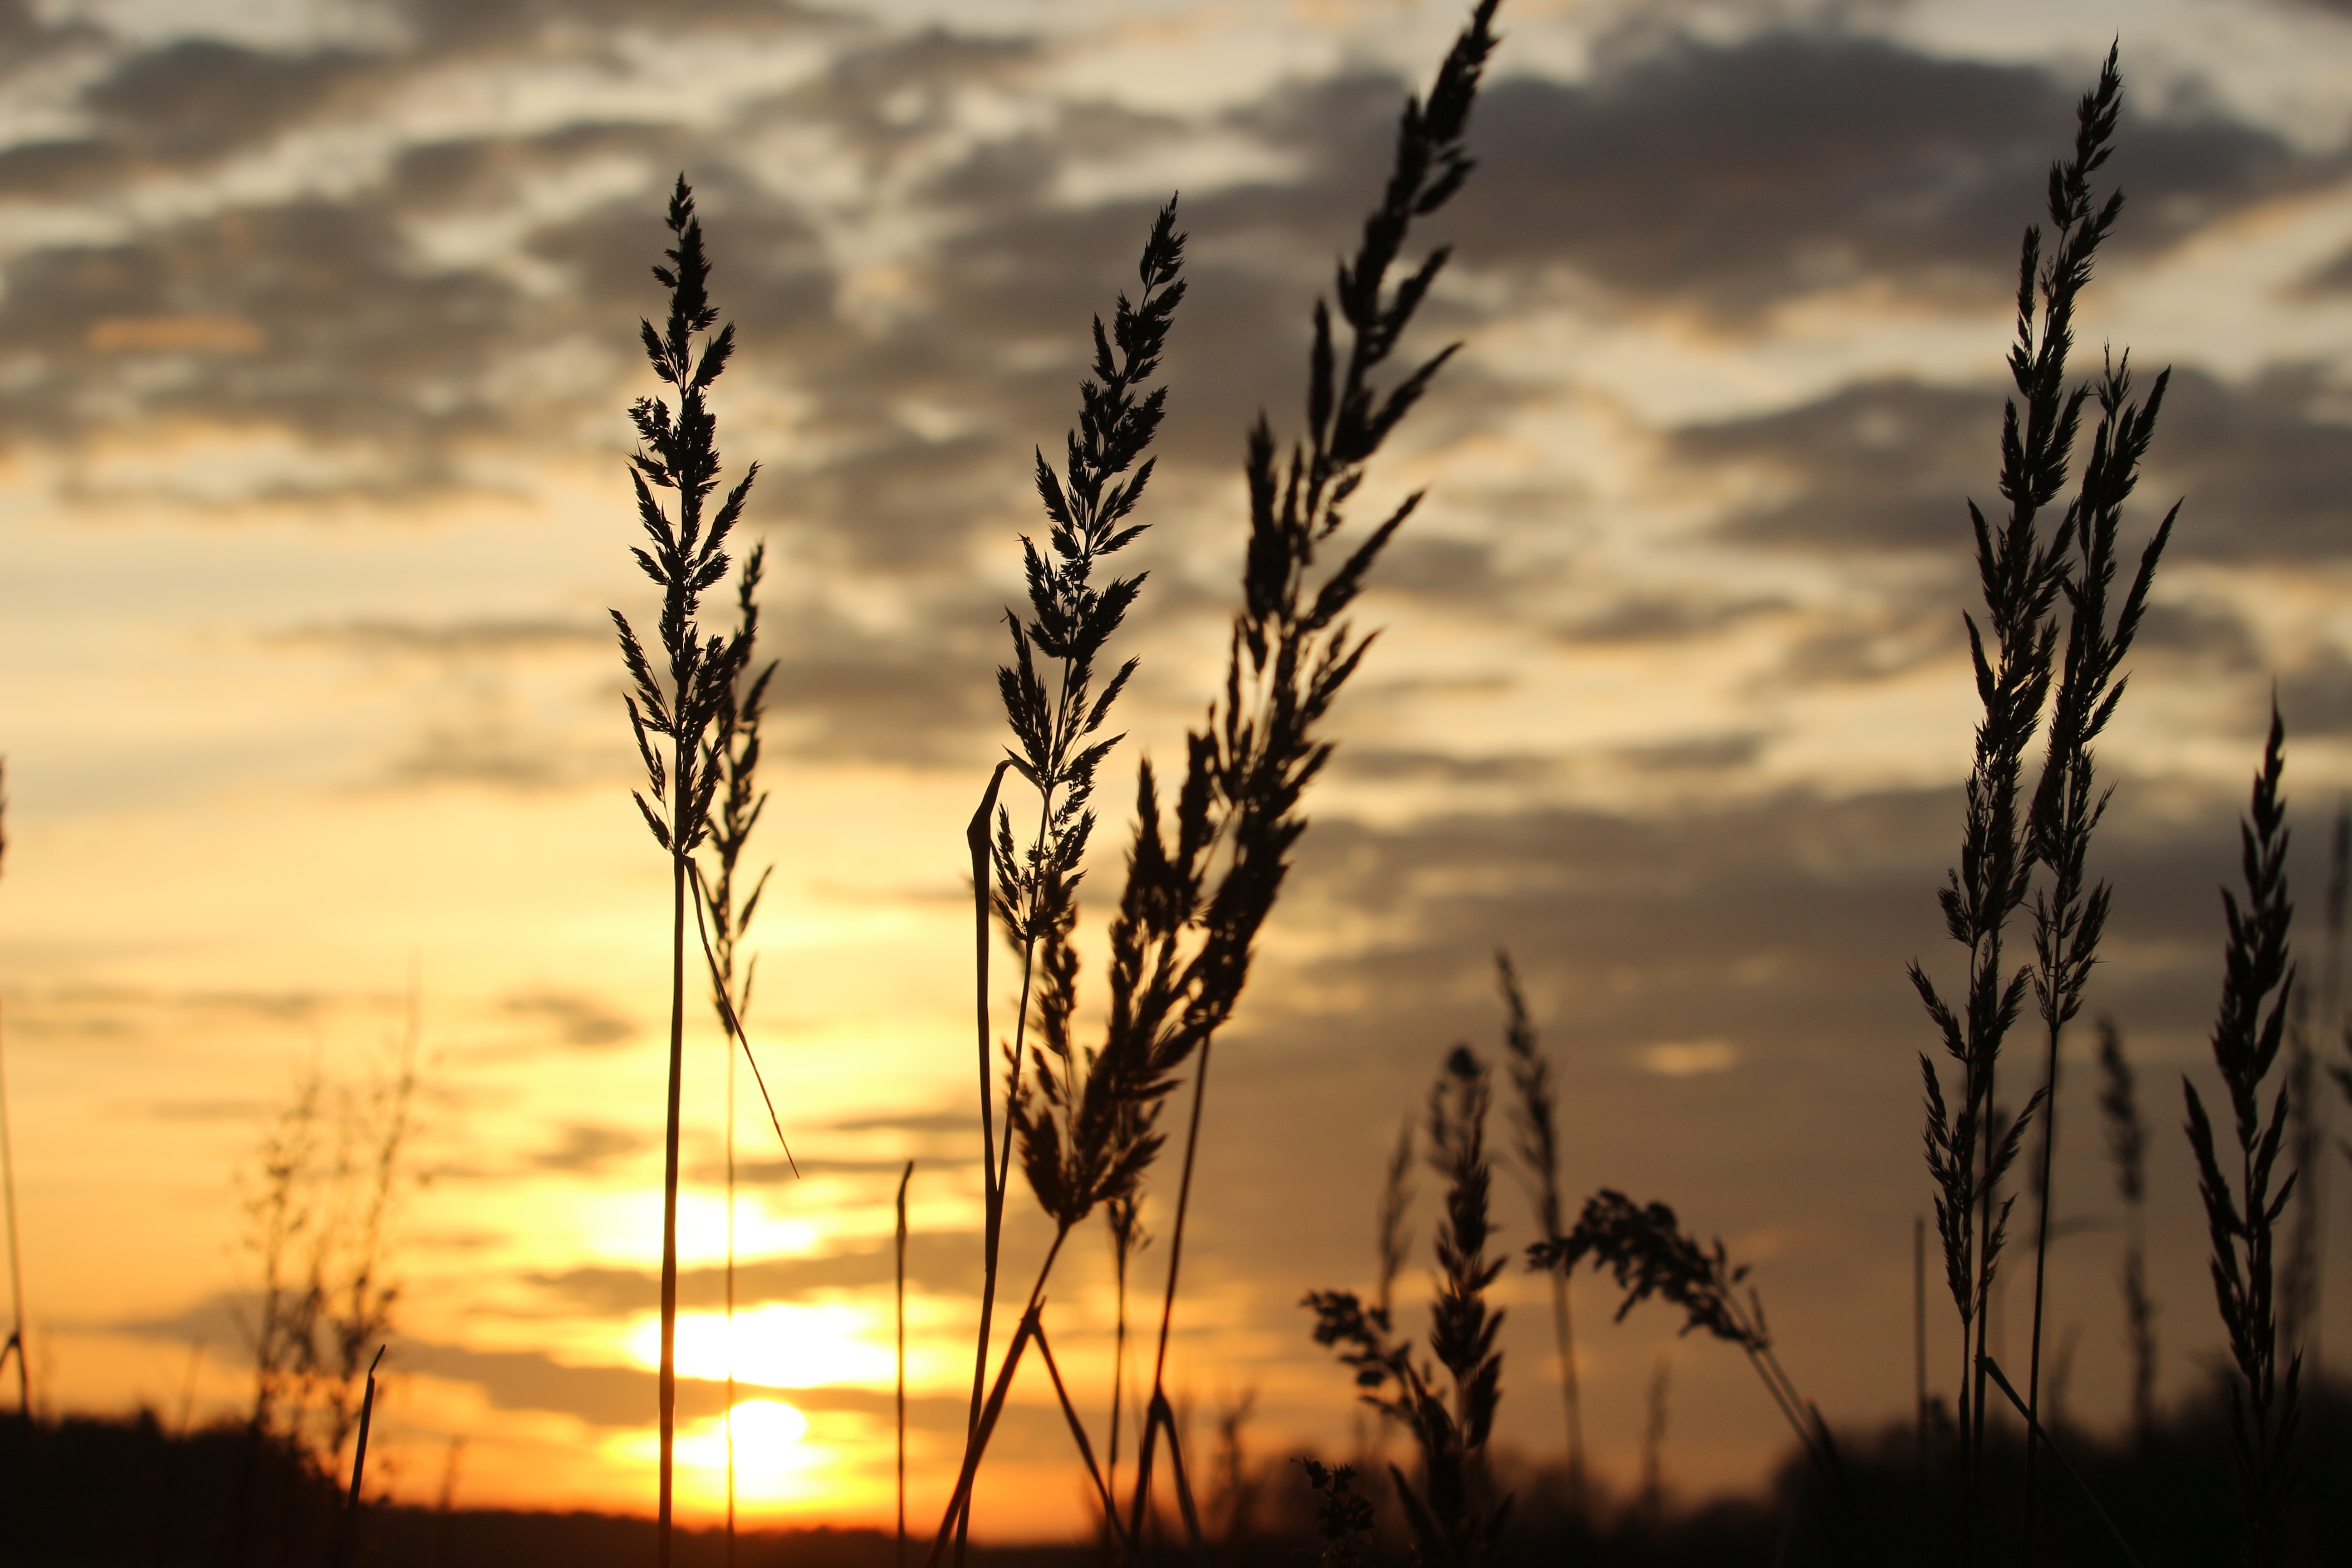
grass, horizon, cloud, plant, sky, sun, sunrise, sunset, field, prairie, sunlight, morning, dawn, dusk, evening, crop, agriculture, abendstimmung, evening sky, setting sun, grass family